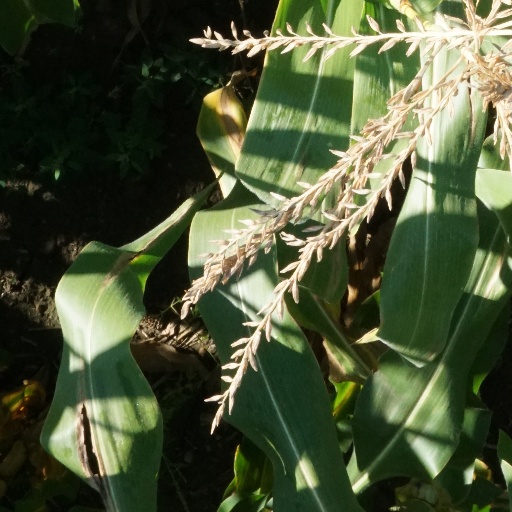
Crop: maize; corn